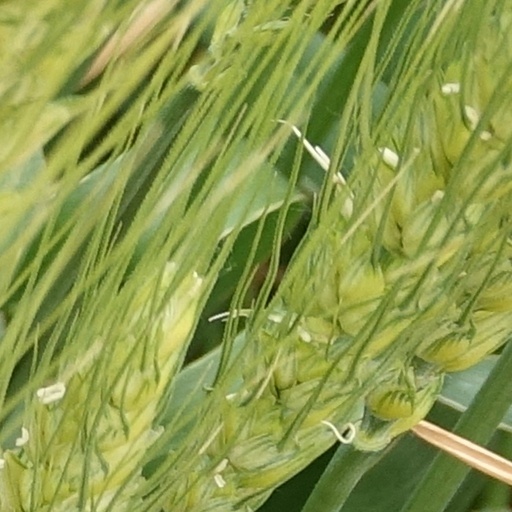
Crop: wheat